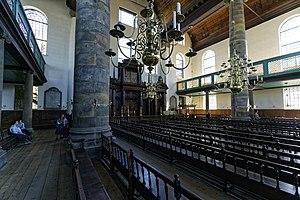
Amsterdam est la capitale des Pays-Bas, bien que le gouvernement ainsi que la plupart des institutions nationales siègent à La Haye. Sur la base des chiffres de l'année 2017, la commune d'Amsterdam compte plus de 850 000 habitants, appelés Amstellodamois, ce qui en fait la commune néerlandaise la plus peuplée. Elle est située au cœur de la région d'Amsterdam, regroupant environ 1 350 000 habitants. L'aire urbaine, qui rassemble plus de 2 400 000 résidents fait elle-même partie d'une conurbation appelée Randstad qui compte 7 100 000 habitants. La ville est la plus grande de Hollande-Septentrionale, mais n'est cependant pas le chef-lieu de la province, ce dernier étant Haarlem, situé à 19 kilomètres à l'ouest d'Amsterdam.